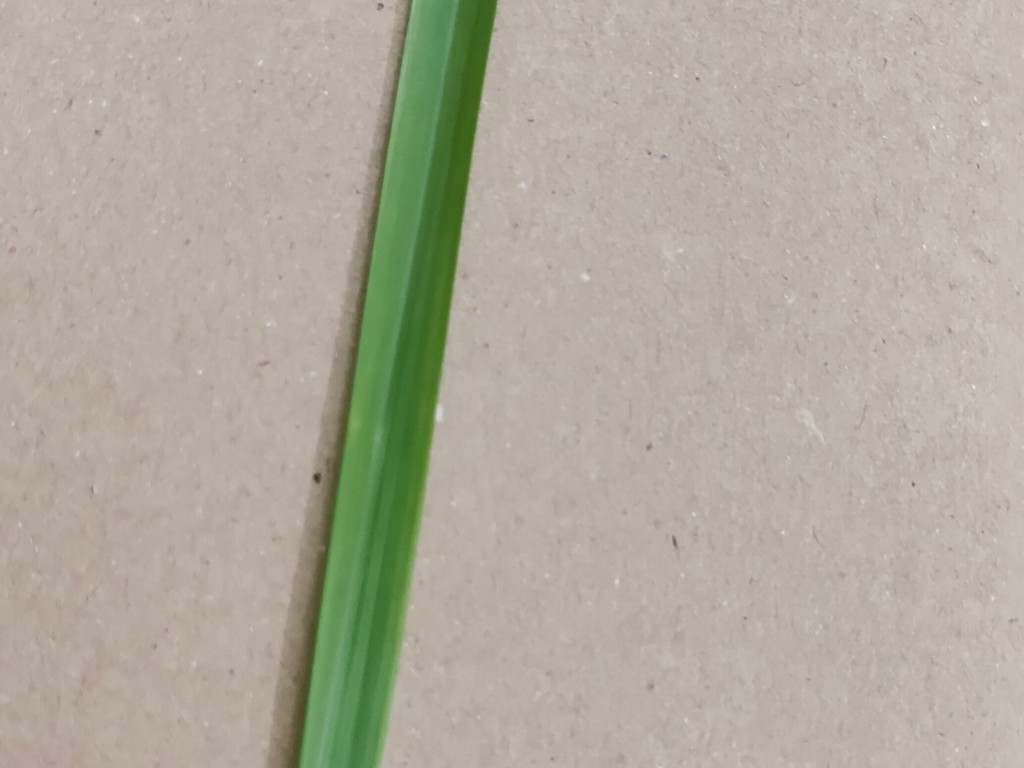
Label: Healthy